Question: Please indicate a possible affordance area of the axe that can be used for chopping
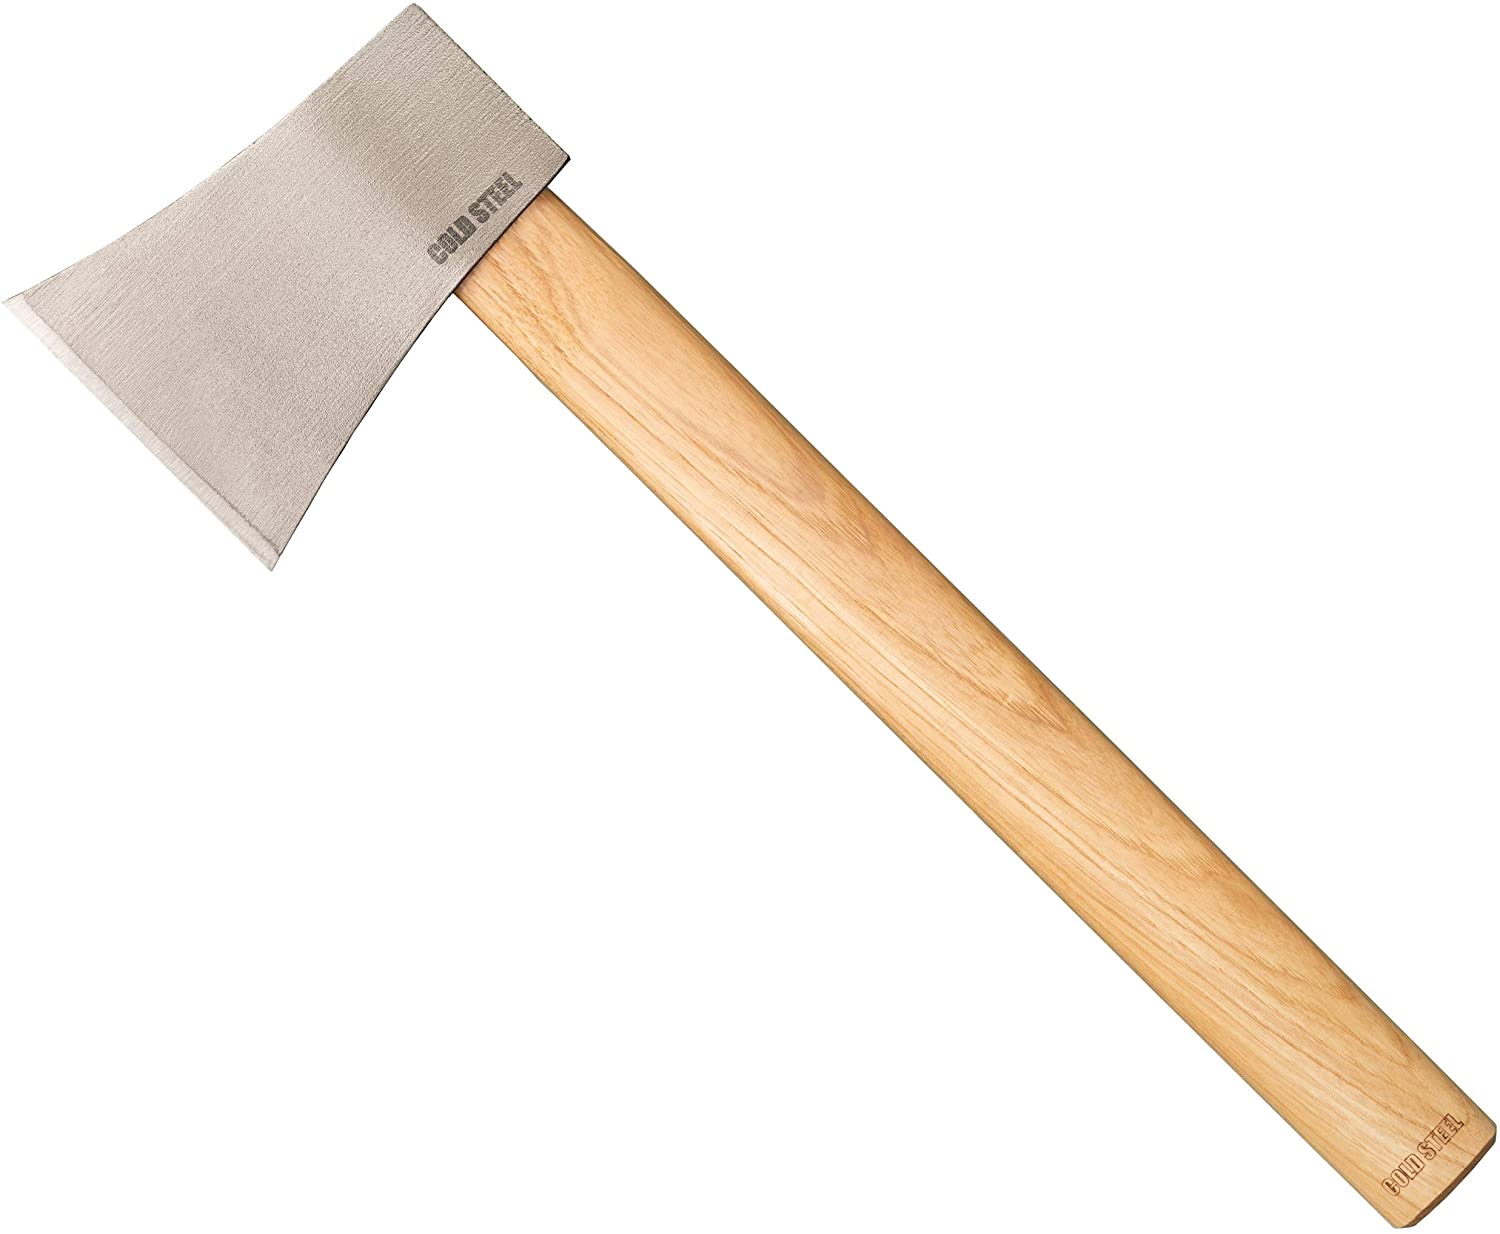
Answer: [70.085, 11.439, 571.978, 583.397]